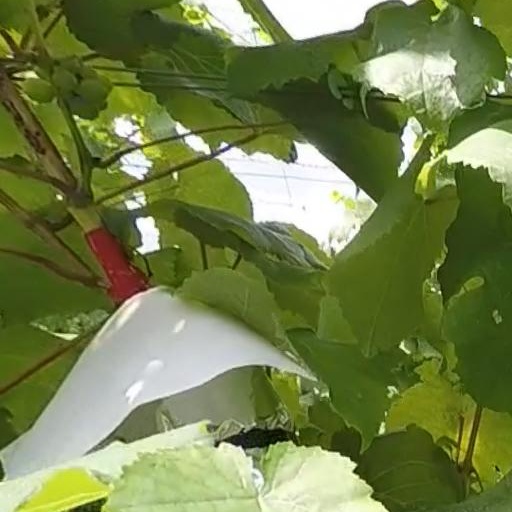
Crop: grape